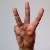
The image shows a hand gesture representing the letter 'W' in Indian Sign Language.